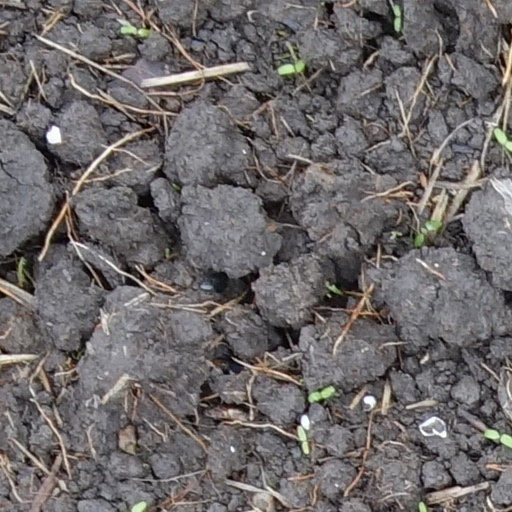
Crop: wheat